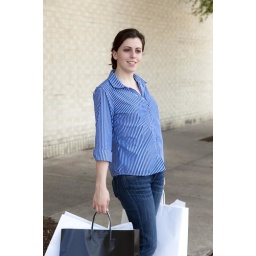
pretty woman in blue jeans standing with shopping bags at mall